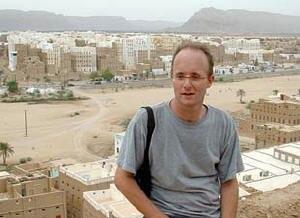
Jonathan Cook, né en 1965 dans le Buckinghamshire en Angleterre, est un écrivain et journaliste britannique indépendant. Il vit à Nazareth depuis 2001.